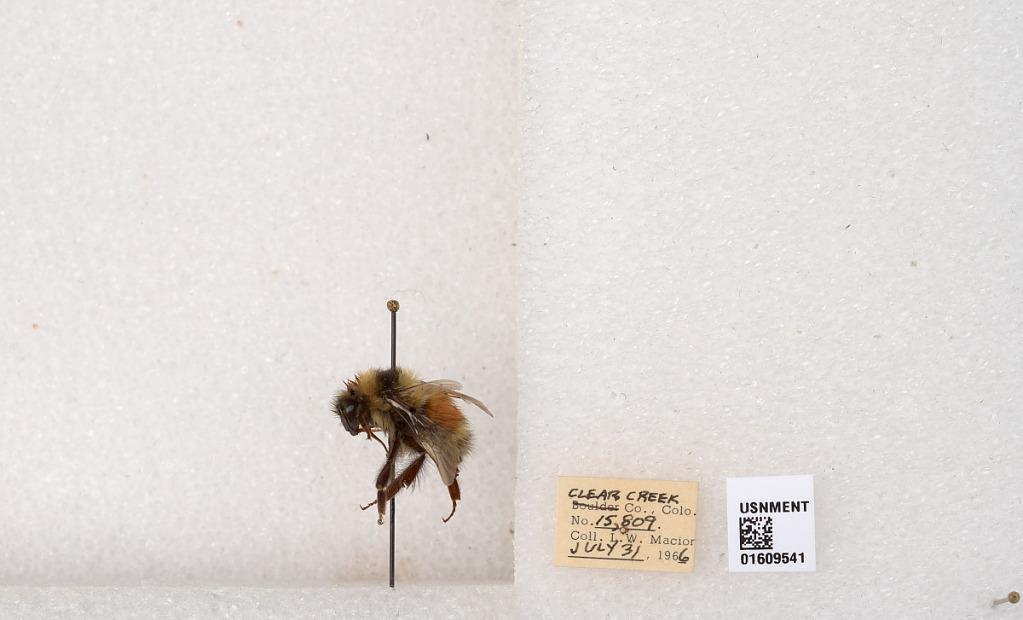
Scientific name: Bombus (Pyrobombus) sylvicola Kirby
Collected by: L. Macior
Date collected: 1966-7-31
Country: United States
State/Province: Colorado
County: Clear Creek
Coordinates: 39.6856, -105.645